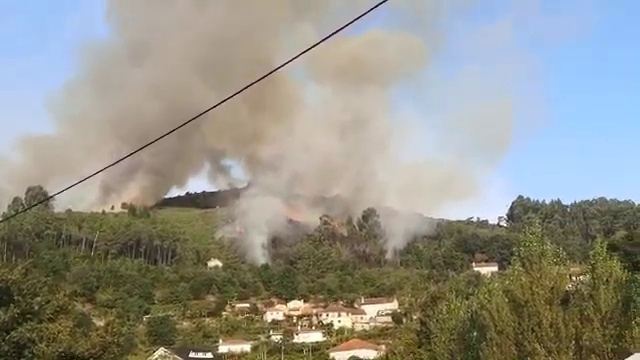
Fire: no
Smoke: yes